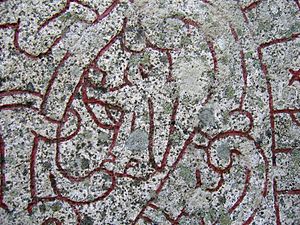
Valkyrie / Arkæologiske levn
Valkyrier var i nordisk mytologi en gruppe af feminine magter, der blev associeret med krig og død og guden Odin. Kilderne beretter, at de var gudinder, der udpegede hvilke krigere, der skulle falde i kamp, og som skulle tilbringe efterlivet i Odins borg Valhal. Denne funktion knyttede dem til skæbnebegrebet, der spillede en stor rolle i nordisk kultur. I Valhal ville krigerne blive medlemmer af Odins hird, einherjerne, som skulle kæmpe for ham i den sidste kamp ved Ragnarok. I dette dødsrige ville krigere blive opvartet af valkyrier. I flere heltesagn og digte optræder valkyrierne også som dødelige krigeres elskerinder. I dem fremstilles de også ofte som kongedøtre og knyttes til svaner. Disse digte blev forfattet til aristokratiet og afspejlede derfor de forestillinger, der var udbredt i samfundets øverste lag. De var en del af en særlig krigerideologi centreret omkring Valhallamytologien, som var opstået i perioden før vikingetiden. I den ideologi indgik valkyrierne som et vigtigt element. Denne ideologi havde stor udbredelse indtil religionsskiftet.